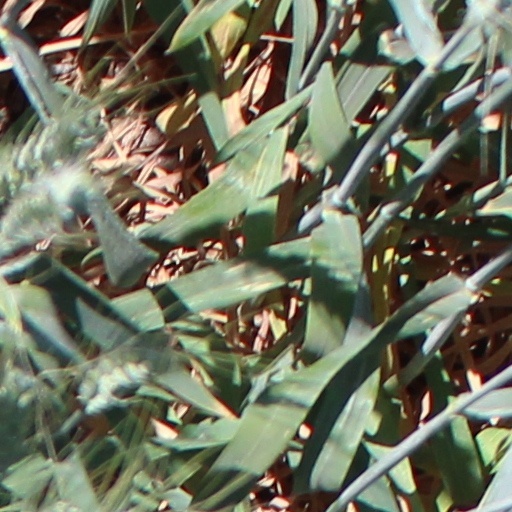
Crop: wheat